Ernie Jury

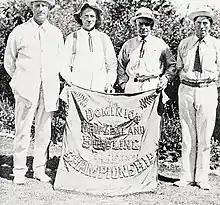
Jury (second from right) as skip of the Karangahake four that won the fours title at the 1919 New Zealand national lawn bowls championships

Ernest Jury (19 April 1872 – 6 June 1966), also known as Nipper Jury, was a New Zealand lawn bowls player who won a gold medal in the men's fours at the 1938 British Empire Games. He also won two national lawn bowls titles.